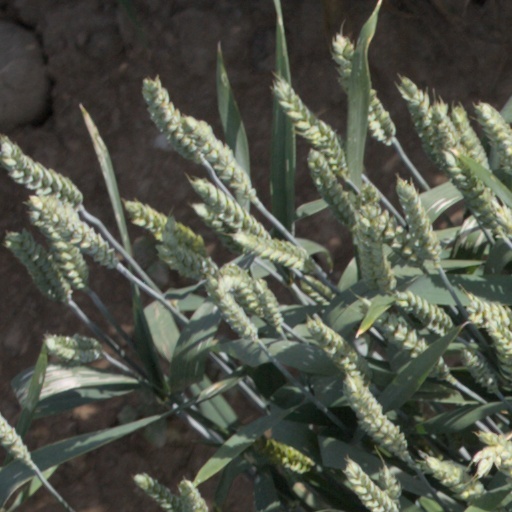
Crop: wheat